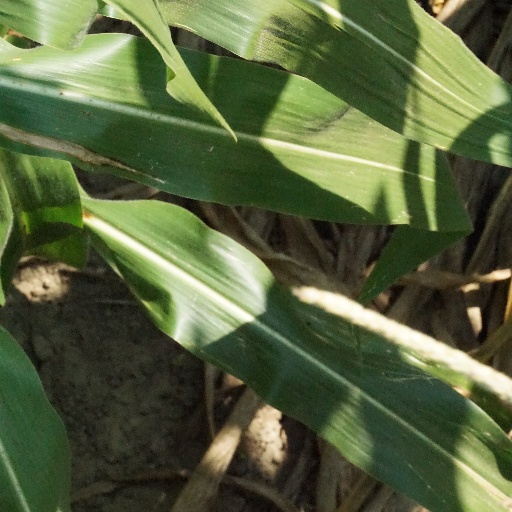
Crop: maize; corn